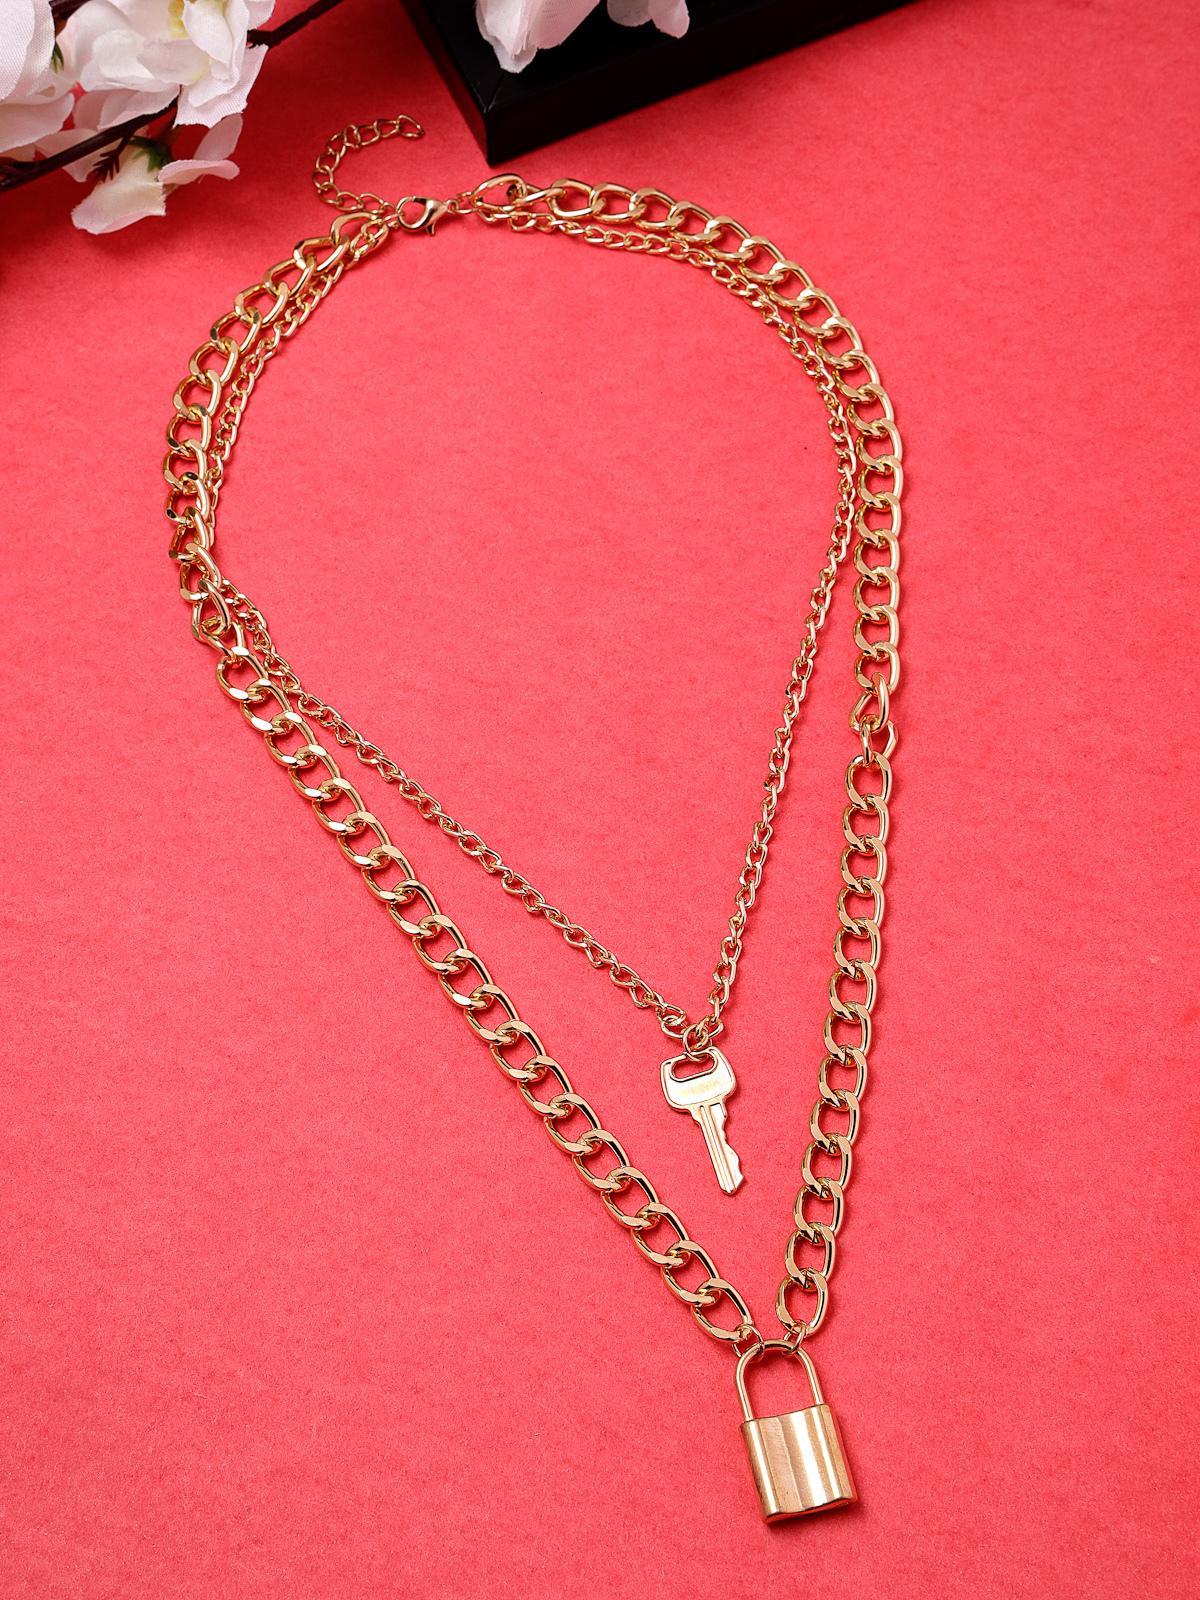
Scintillare by Sukkhi Iconic Style Gold Plated Key Lock Pendant Necklace for Women & Girls |Birthday Gift for Girls And Women Anniversary Gift for Wife| Gifts Collection|N106787
Type: Necklaces & Pendants
Brand: Scintillare by Sukkhi
Price: Rs. 275
 Unlock the epitome of style with Scintillare by Sukkhi's Iconic Style Gold Plated Key Lock Pendant Necklace. Perfect for women and girls, it's an ideal birthday or anniversary gift. The iconic design features a key lock pendant in gold-plated brilliance, adding a touch of timeless elegance to any ensemble. Elevate your look with this stunning necklace, an iconic and chic addition to your collection. Scintillare by Sukkhi offers a thoughtfully crafted choice from their Gifts Collection, ensuring every occasion is celebrated with grace and enduring style.Disclaimer:There may be slight variation in shade and colour due to photographic effects and monitor settings
Included: 1 Necklace